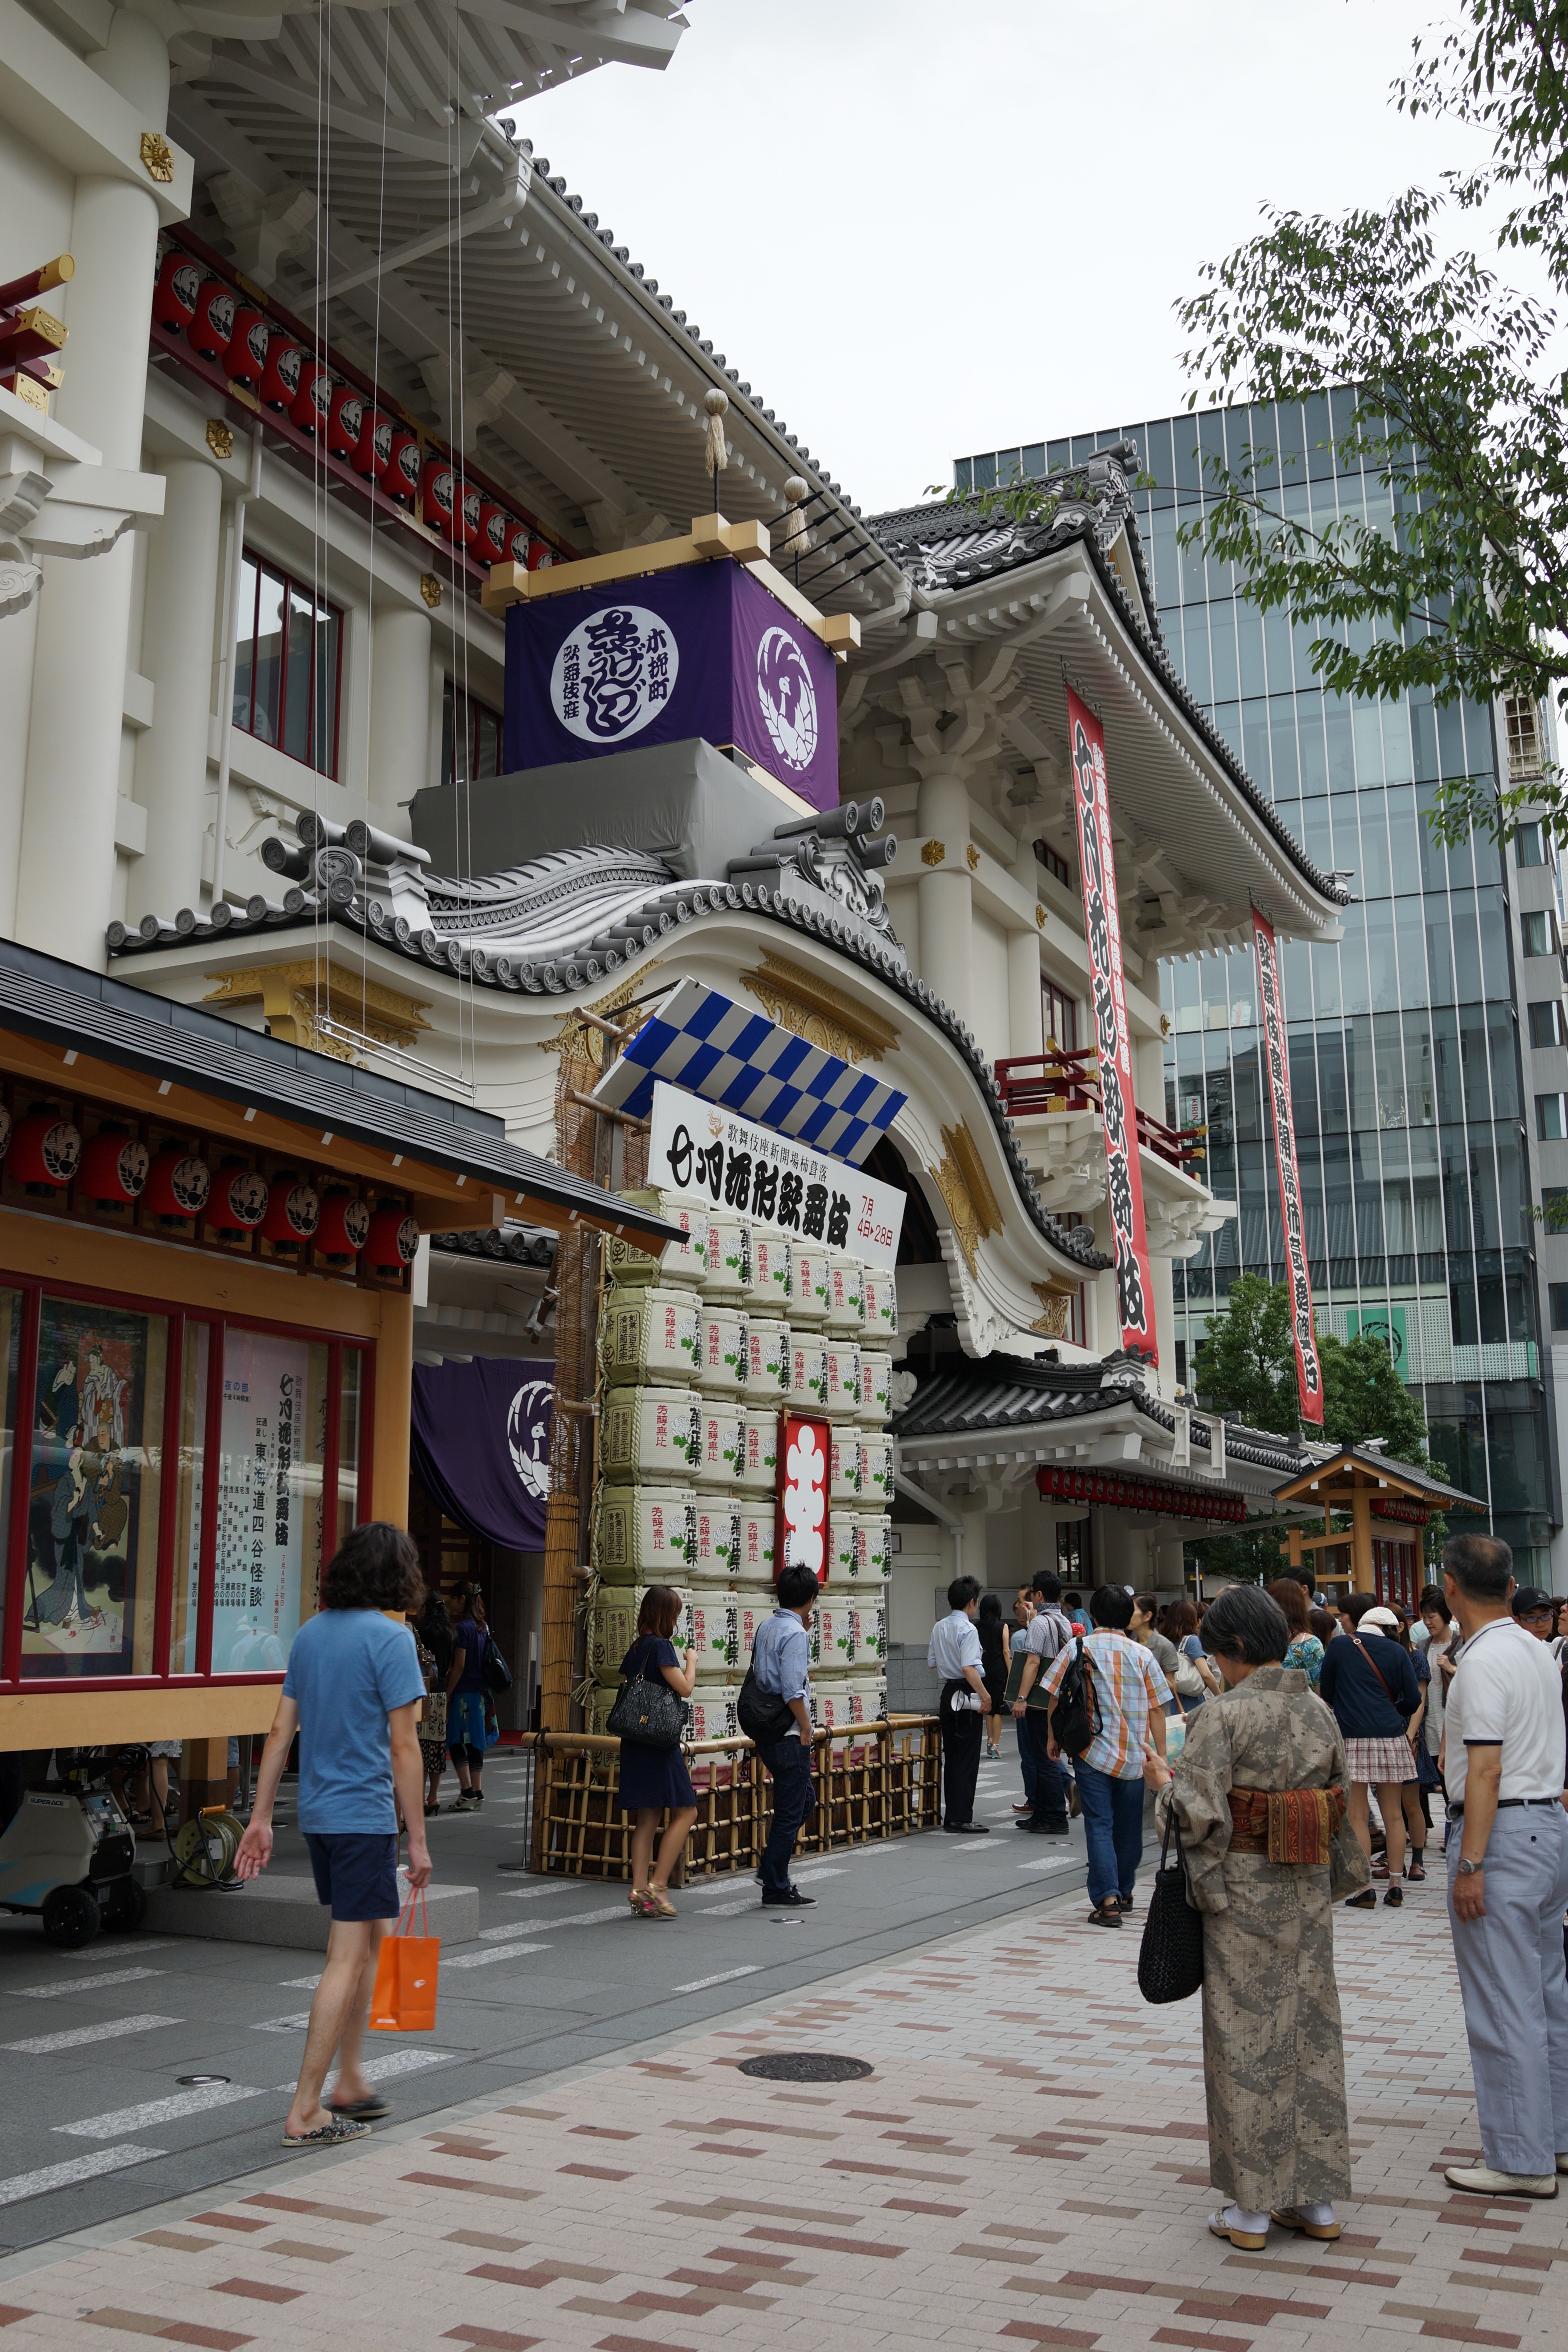
pedestrian, road, street, town, city, downtown, travel, plaza, market, shopping, tourism, japan, theatre, tokyo, temple, shrine, tradition, kabuki, japan culture, neighbourhood, ginza, kabuki za, the bustle, kanji